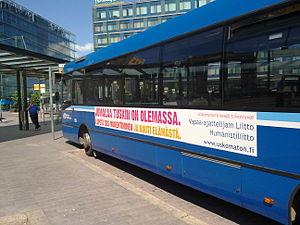
Atheist Bus Campaign est une campagne de communication réalisée en 2009 au Royaume-Uni et imitée dans d'autres pays, avec l'objectif de placer des messages positifs et pacifiques au sujet de l'athéisme sur les bus, en réponse aux campagnes publicitaires des chrétiens évangéliques. Cette campagne a été lancée à l'initiative de l'auteur comique Ariane Sherine le 21 octobre 2008, avec le soutien officiel de la British Humanist Association et de Richard Dawkins. Le but originel de la campagne était de lever des fonds pour faire circuler 30 bus londoniens pendant 4 semaines en 2009 avec le slogan : « There’s probably no God. Now stop worrying and enjoy your life ».